Prince George Alexandrovich Yuryevsky

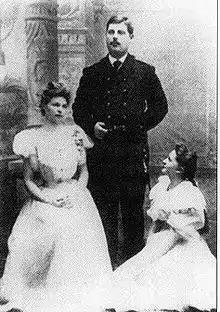
George with his sisters Olga and Catherine

Prince George Alexandrovich Yuryevsky (12 May 1872 [30 April 1872 O. S.] – 13 September 1913) was the natural son of Alexander II of Russia by his mistress (and later wife), Princess Catherine Dolgorukova. The morganatic marriage of George's parents on 6 July 1880, eight years after his birth, resulted in the legitimation of their three surviving children, and George gained the style of "Serene Highness".